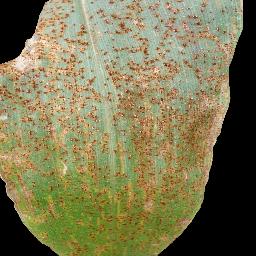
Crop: corn
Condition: (maize)_common_rust